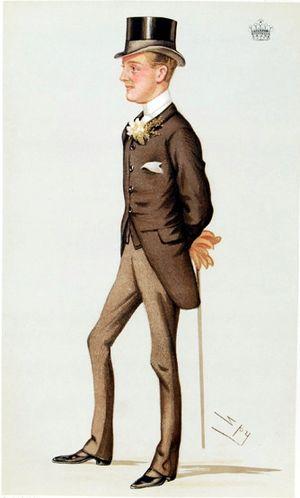
Le major Charles Henry John Chetwynd-Talbot, 20ᵉ comte de Shrewsbury, 20ᵉ comte de Waterford, 5ᵉ comte Talbot, KCVO, titré vicomte Ingestre de 1868 à 1877, est un pair britannique.